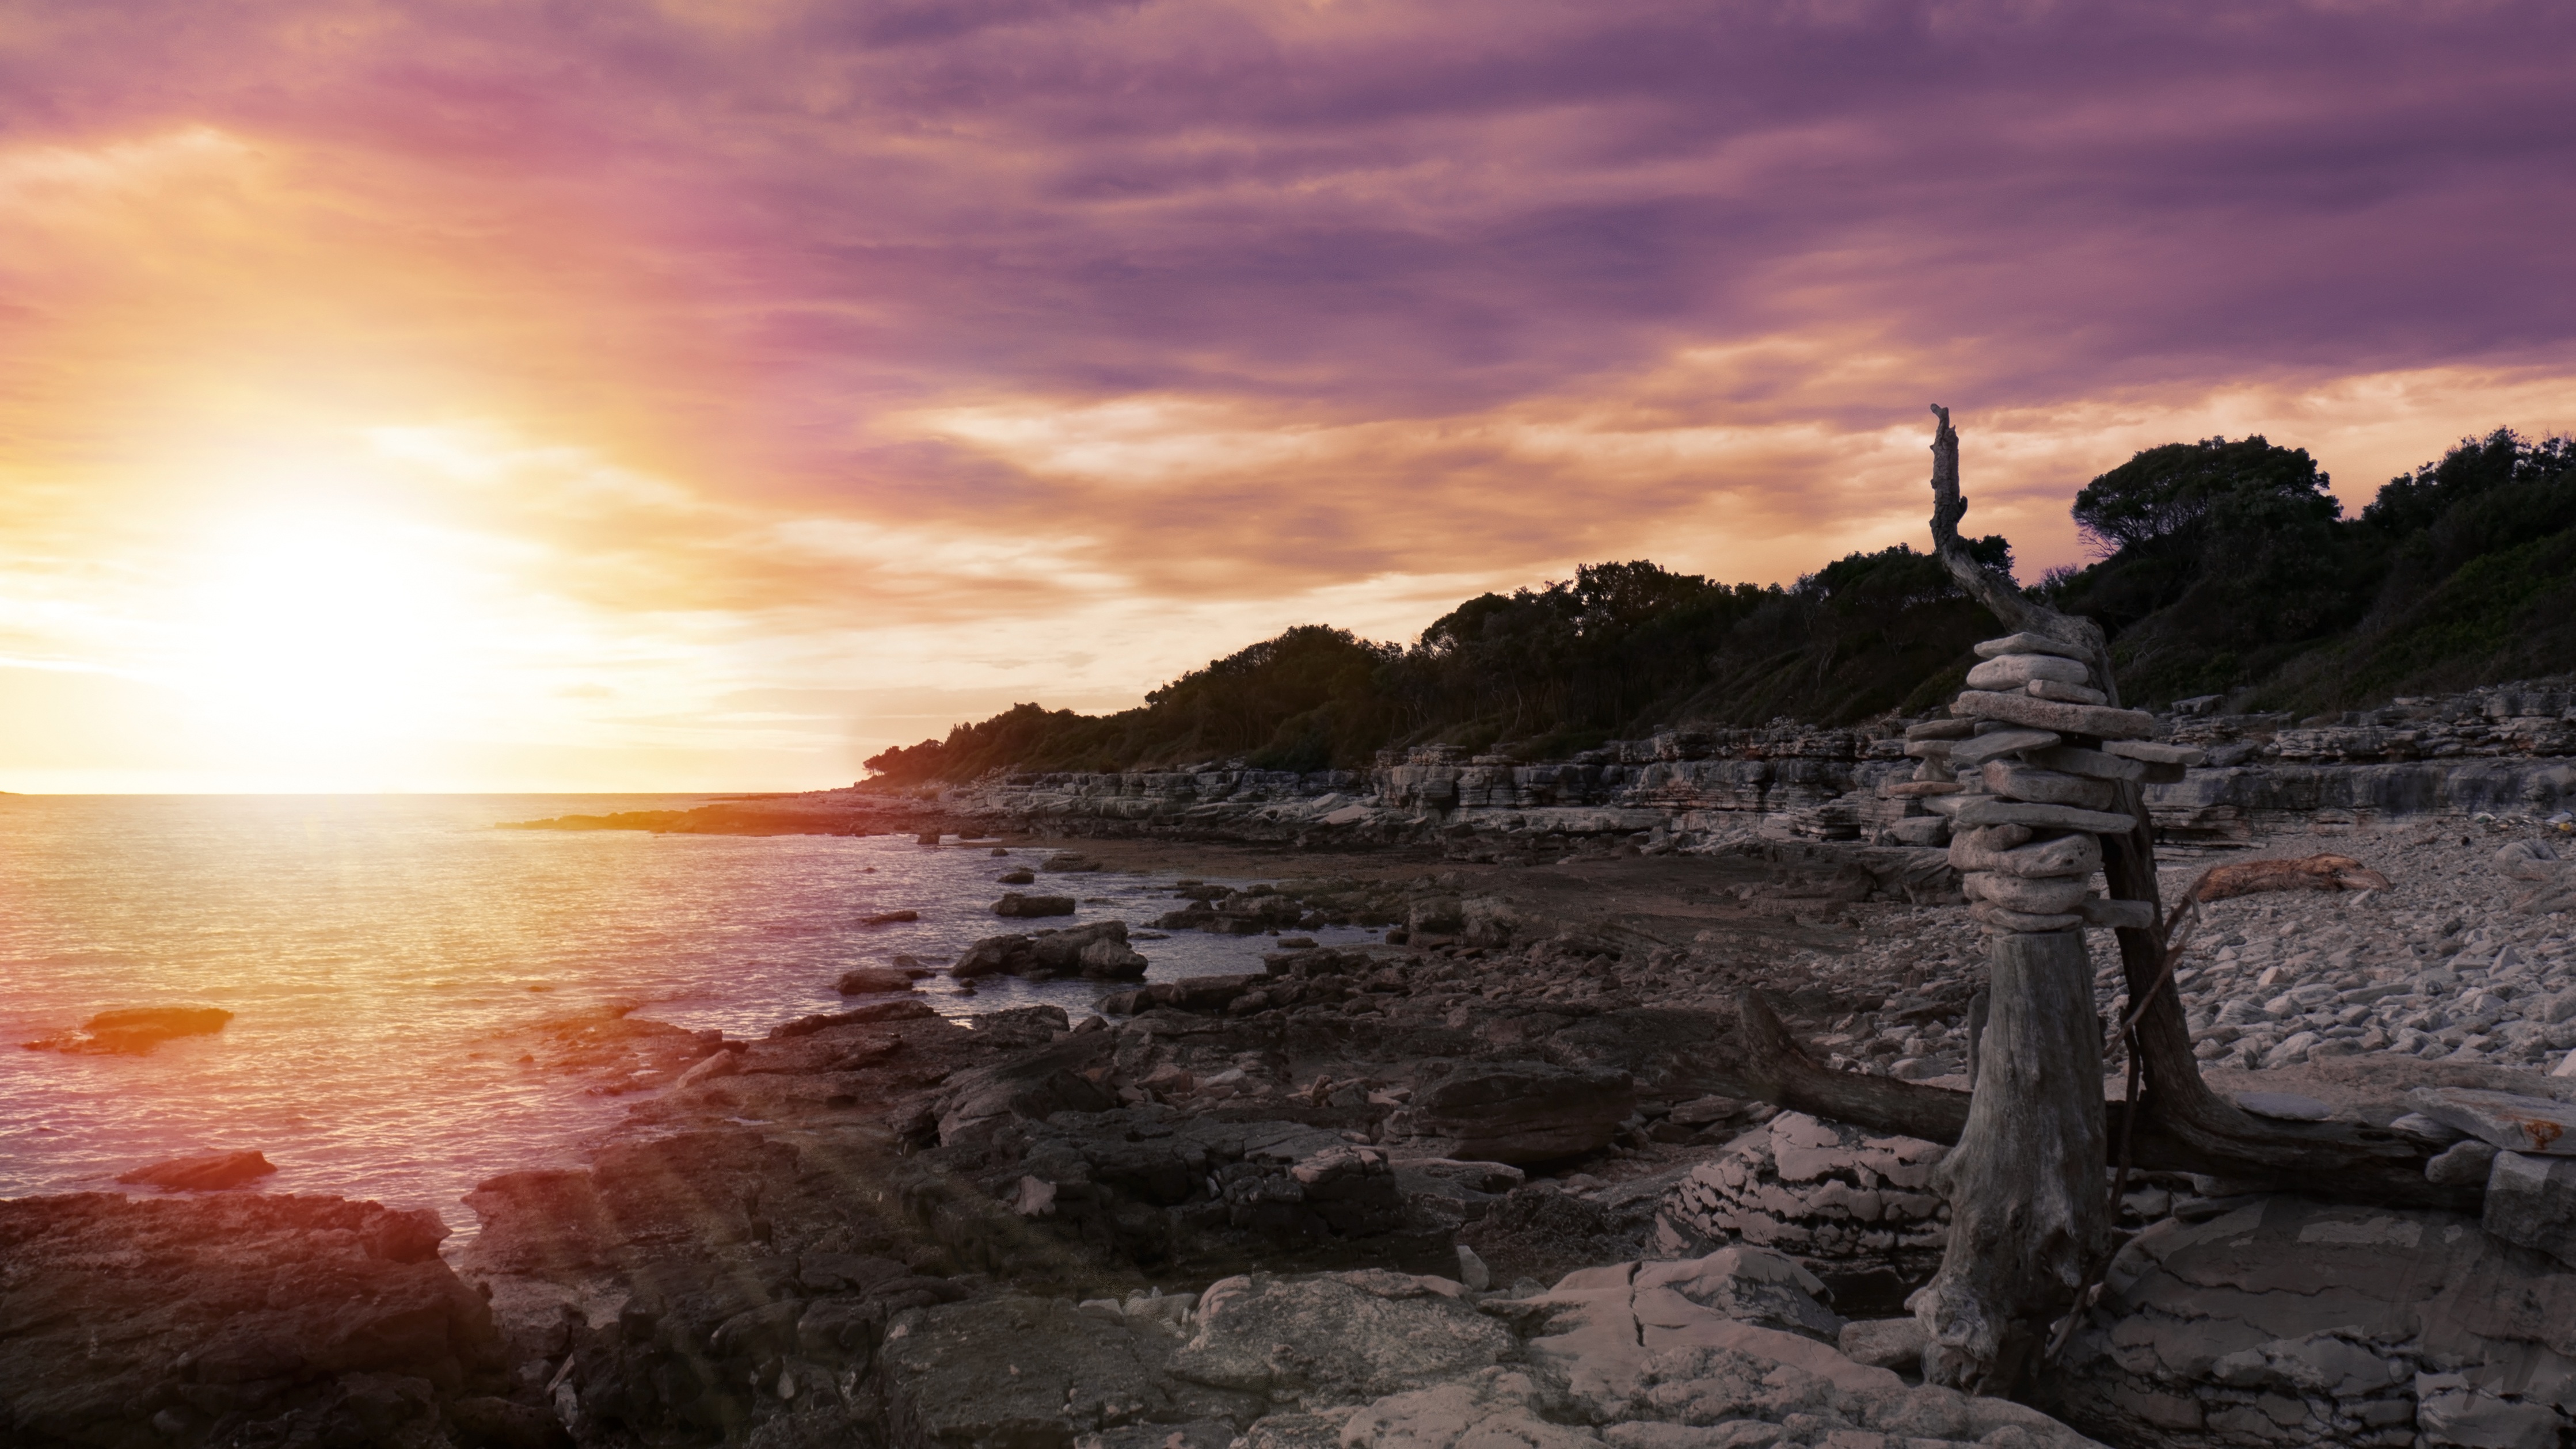
beach, landscape, sea, coast, water, nature, rock, ocean, horizon, cloud, sky, sunrise, sunset, sunlight, morning, shore, wave, lake, view, dawn, travel, cliff, dusk, boot, evening, twilight, paradise, holiday, romance, romantic, blue, rest, terrain, clouds, croatia, dream, cliffs, photoshop, wide, islands, mood, istria, abendstimmung, afterglow, evening sky, back light, beautiful beach, cloud mood